Henri Rukhadze

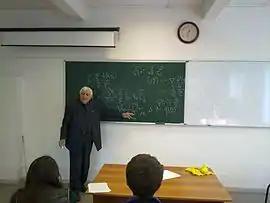
A. A. Rukhadze conducts a class on electrodynamics on October 2, 2014.

He was born in the family of a mathematical scientist Ambrose Kalistratovich Rukhadze. He received his name in honor of Henri Poincaré (as he himself told at lectures).